Carlos Mané

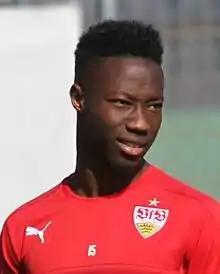
Mané with VfB Stuttgart in 2016

Carlos Manuel Cardoso Mané (born 11 March 1994) is a professional footballer who plays for Turkish club Kayserispor mainly as a right winger.